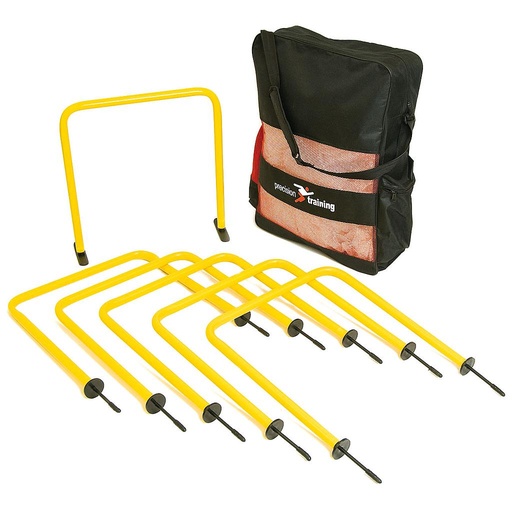
Precision Indoor/Outdoor Passing Arcs (Bag of 6) -DS
Stable passing arcs for passing drills and practice. Interchangeable feet and spikes enable indoor and outdoor usage. Set of 6. Includes carry bag.
Brand: Precision
Category: Sporting Goods > Athletics > Soccer > Soccer Training Aids > Soccer Passing Arcs